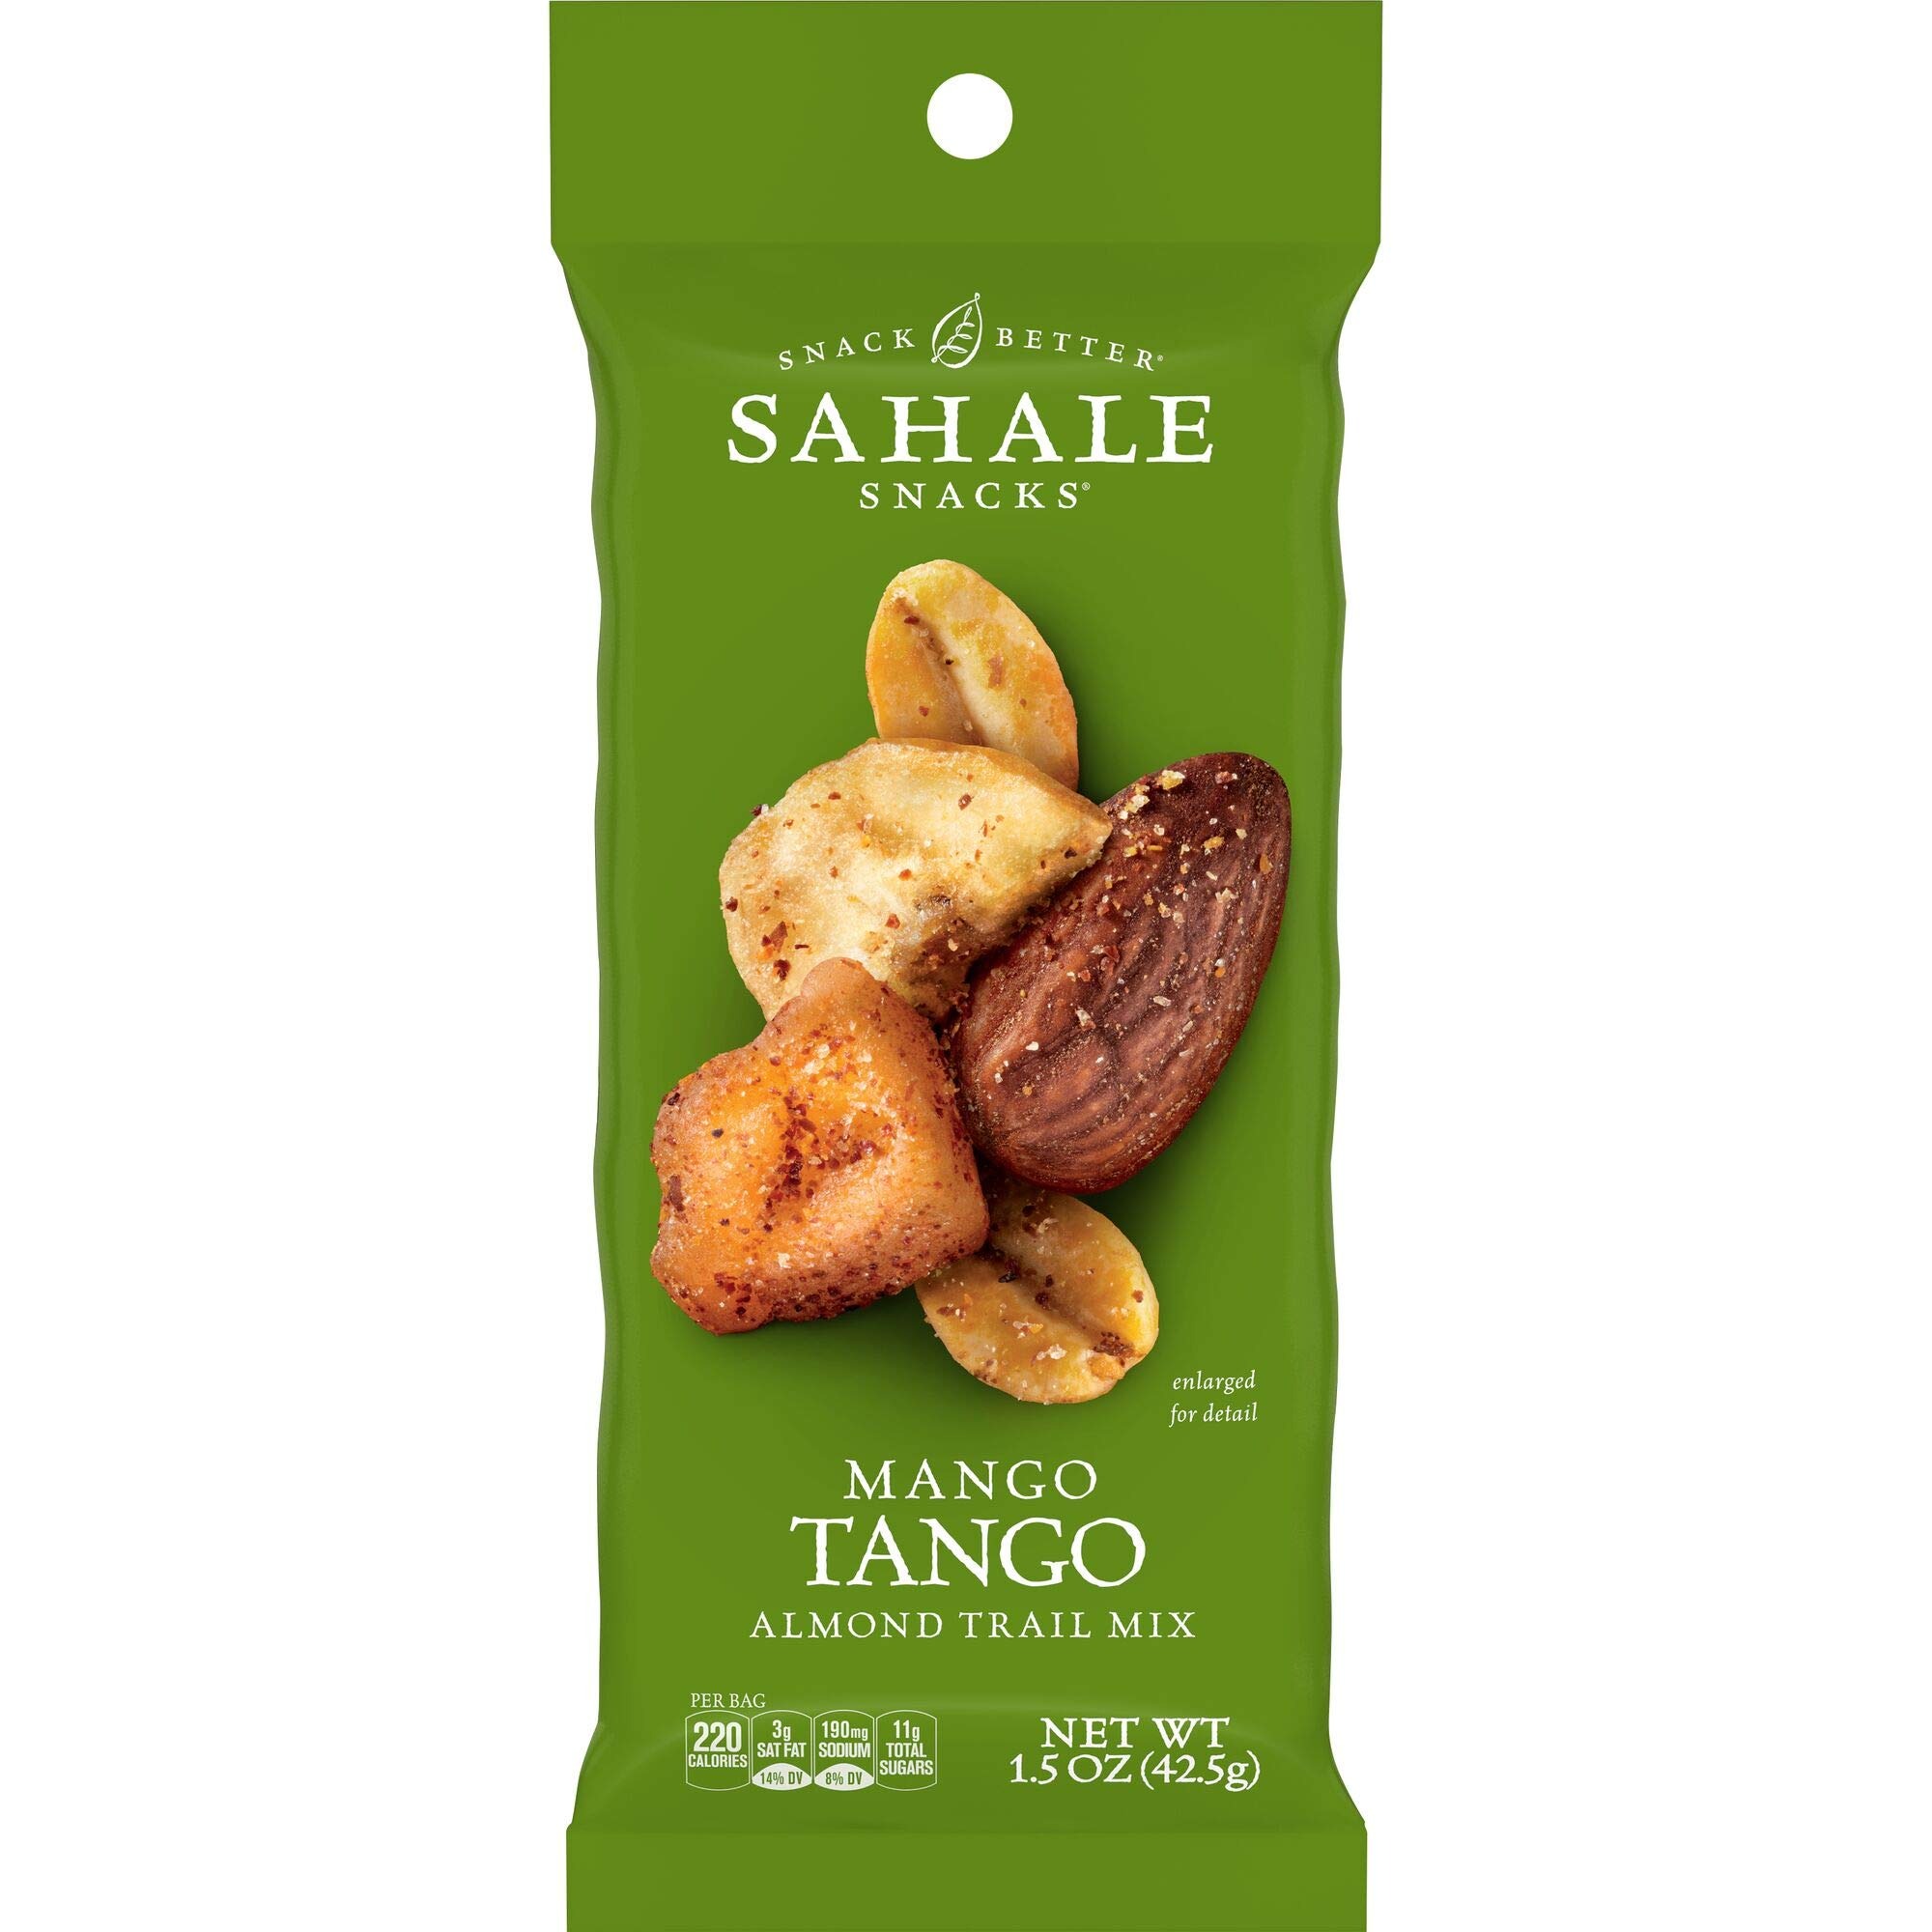
Item Name: Sahale Snacks Mango Tango Almond Trail Mix, 1.5 Ounces (Pack of 18)
Bullet Point 1: SAHALE SNACKS TRAIL MIXES – Our gourmet snacks are no ordinary trail mixes; they are exceptional combinations of premium dried fruits and dry-roasted nuts that create incredible snacking experiences
Bullet Point 2: MANGO TANGO ALMOND TRAIL MIX - Featuring a delicious blend of salty, spicy, & sweet flavors, this trail mix pairs dry-roasted almonds & peanuts with sweet, chewy dried mango & banana chips; a kick of chipotle chili & tart lime add a zingy finishing touch
Bullet Point 3: WHOLE NATURAL INGREDIENTS - We travel the world to source the best ingredients, in their simplest form - which are always deliciously non-GMO, Kosher, and Certified Gluten-Free
Bullet Point 4: GRAB & GO POUCHES – Our 1.5 oz mixed nuts, in individual packs, are perfect for elevating your snacking experience whether you’re on an epic hike, looking for a pick-me-up at work, or curbing hunger during after school errands (18 nut snack packs included)
Bullet Point 5: SNACK BETTER - At Sahale Snacks, we believe every bite should grab your attention - and take everyday snacking Beyond Ordinary; we make it possible with mouthwatering layers of ﬂavor and texture, crafted from only the highest-quality ingredients
Bullet Point 6: Our nut plus fruit mixes combine whole, roasted nuts with exceptional ingredients to create snacks that go beyond ordinary
Value: 27.0
Unit: Ounce

Price: 20.7